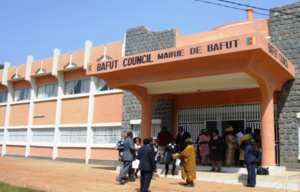
Bafut est une commune du Cameroun située dans la région du Nord-Ouest et le département du Mezam.